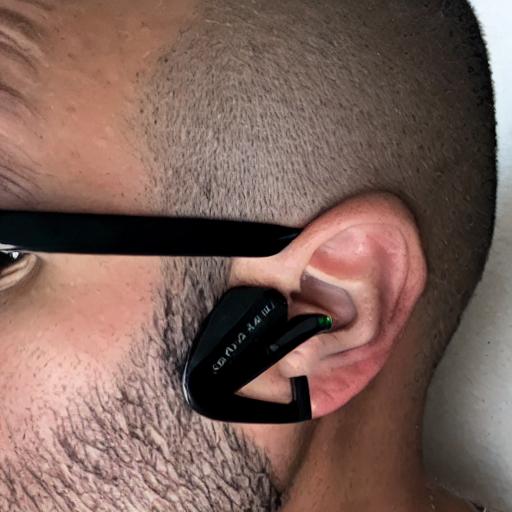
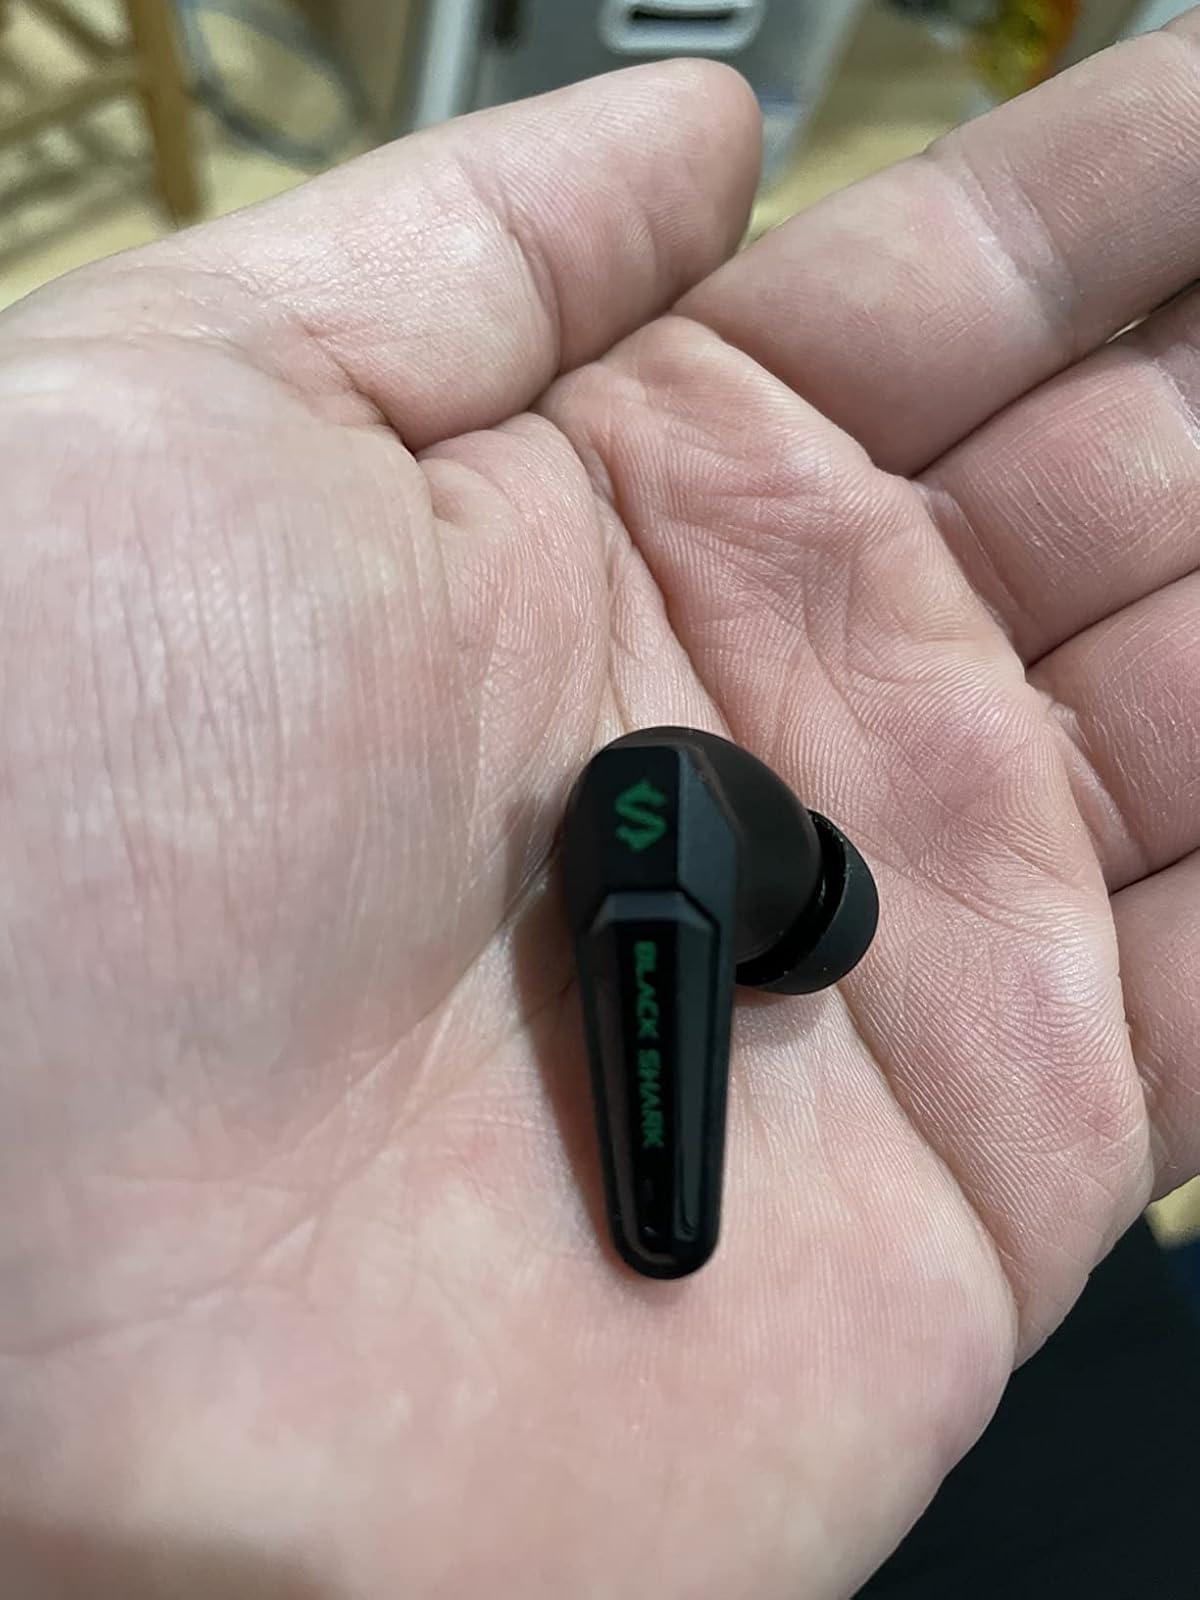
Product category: earbuds
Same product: no